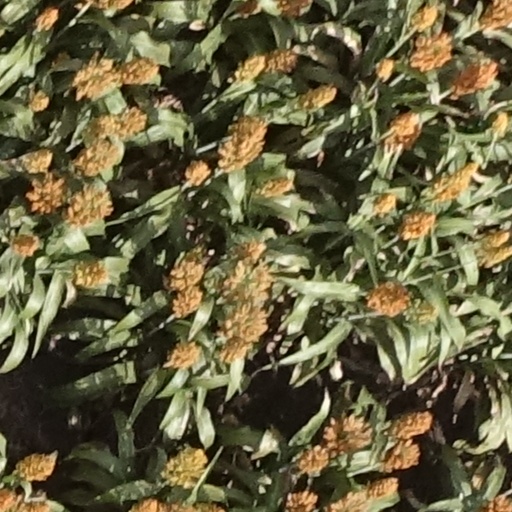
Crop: sorghum